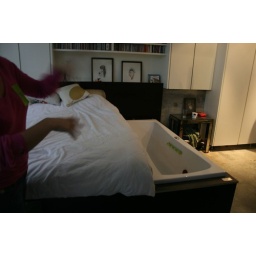
the bed slides out and the bath is underneath